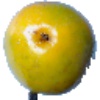
Label: maracuja